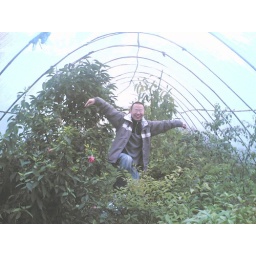
miles in flower house